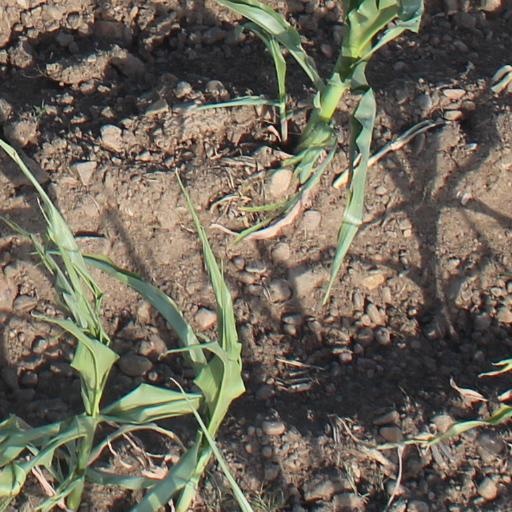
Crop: maize; corn